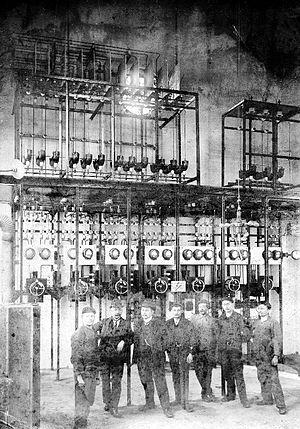
Appareillage électrique env. 1910
On désigne sous le terme appareillage électrique l'ensemble du matériel permettant la mise sous ou hors tension des portions d'un réseau électrique.